Military history of South Africa

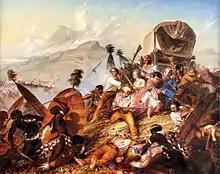
Depiction of a Zulu attack on a Boer camp in February 1838

The Battle of Italeni in what is now KwaZulu-Natal, South Africa, in early 1838, between the Voortrekkers and the Zulus during the period of the Great Trek, resulted in the Zulu armies repulsing the Voortrekkers. On 9 April, near the Babanango Mountain Range a large Zulu impi (army) appeared, consisting of approximately 8,000 warriors. The Voortrekker commandos returned to their camp on 12 April. Boer general Piet Uys formed a raiding party of fifteen volunteers (including his son, Dirkie Uys.) During subsequent fighting Uys, his son, the Malan brothers as well as five of the volunteers were killed, and the Voortrekkers were forced to retreat. It has been speculated that, without the lessons learnt as a result of the Battle of Italeni – such as fighting from the shelter of ox-wagons whenever possible and choosing the place of battle rather than being enticed into unfavourable terrain – the Voortrekkers would not have succeeded in finally beating the Zulus at the Battle of Blood River eight months later.